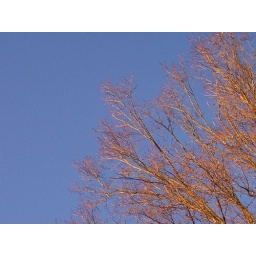
A tree against a blue sky, the sun made the branches light up